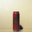
Label: can